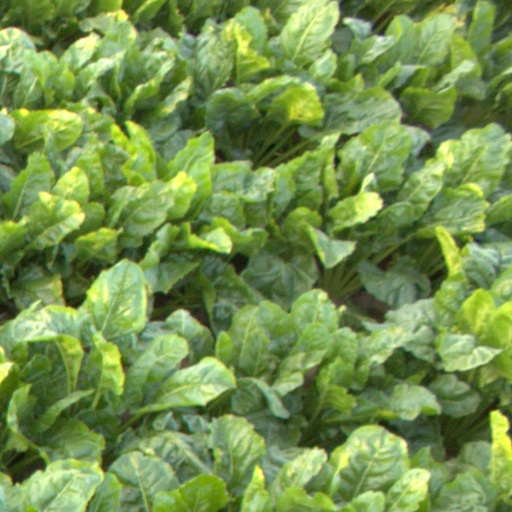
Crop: sugar beet